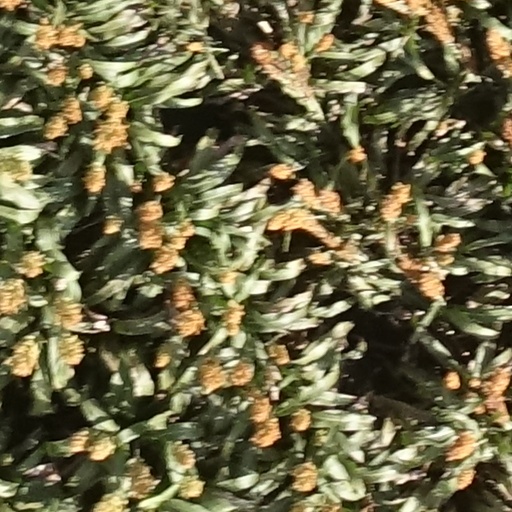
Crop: sorghum